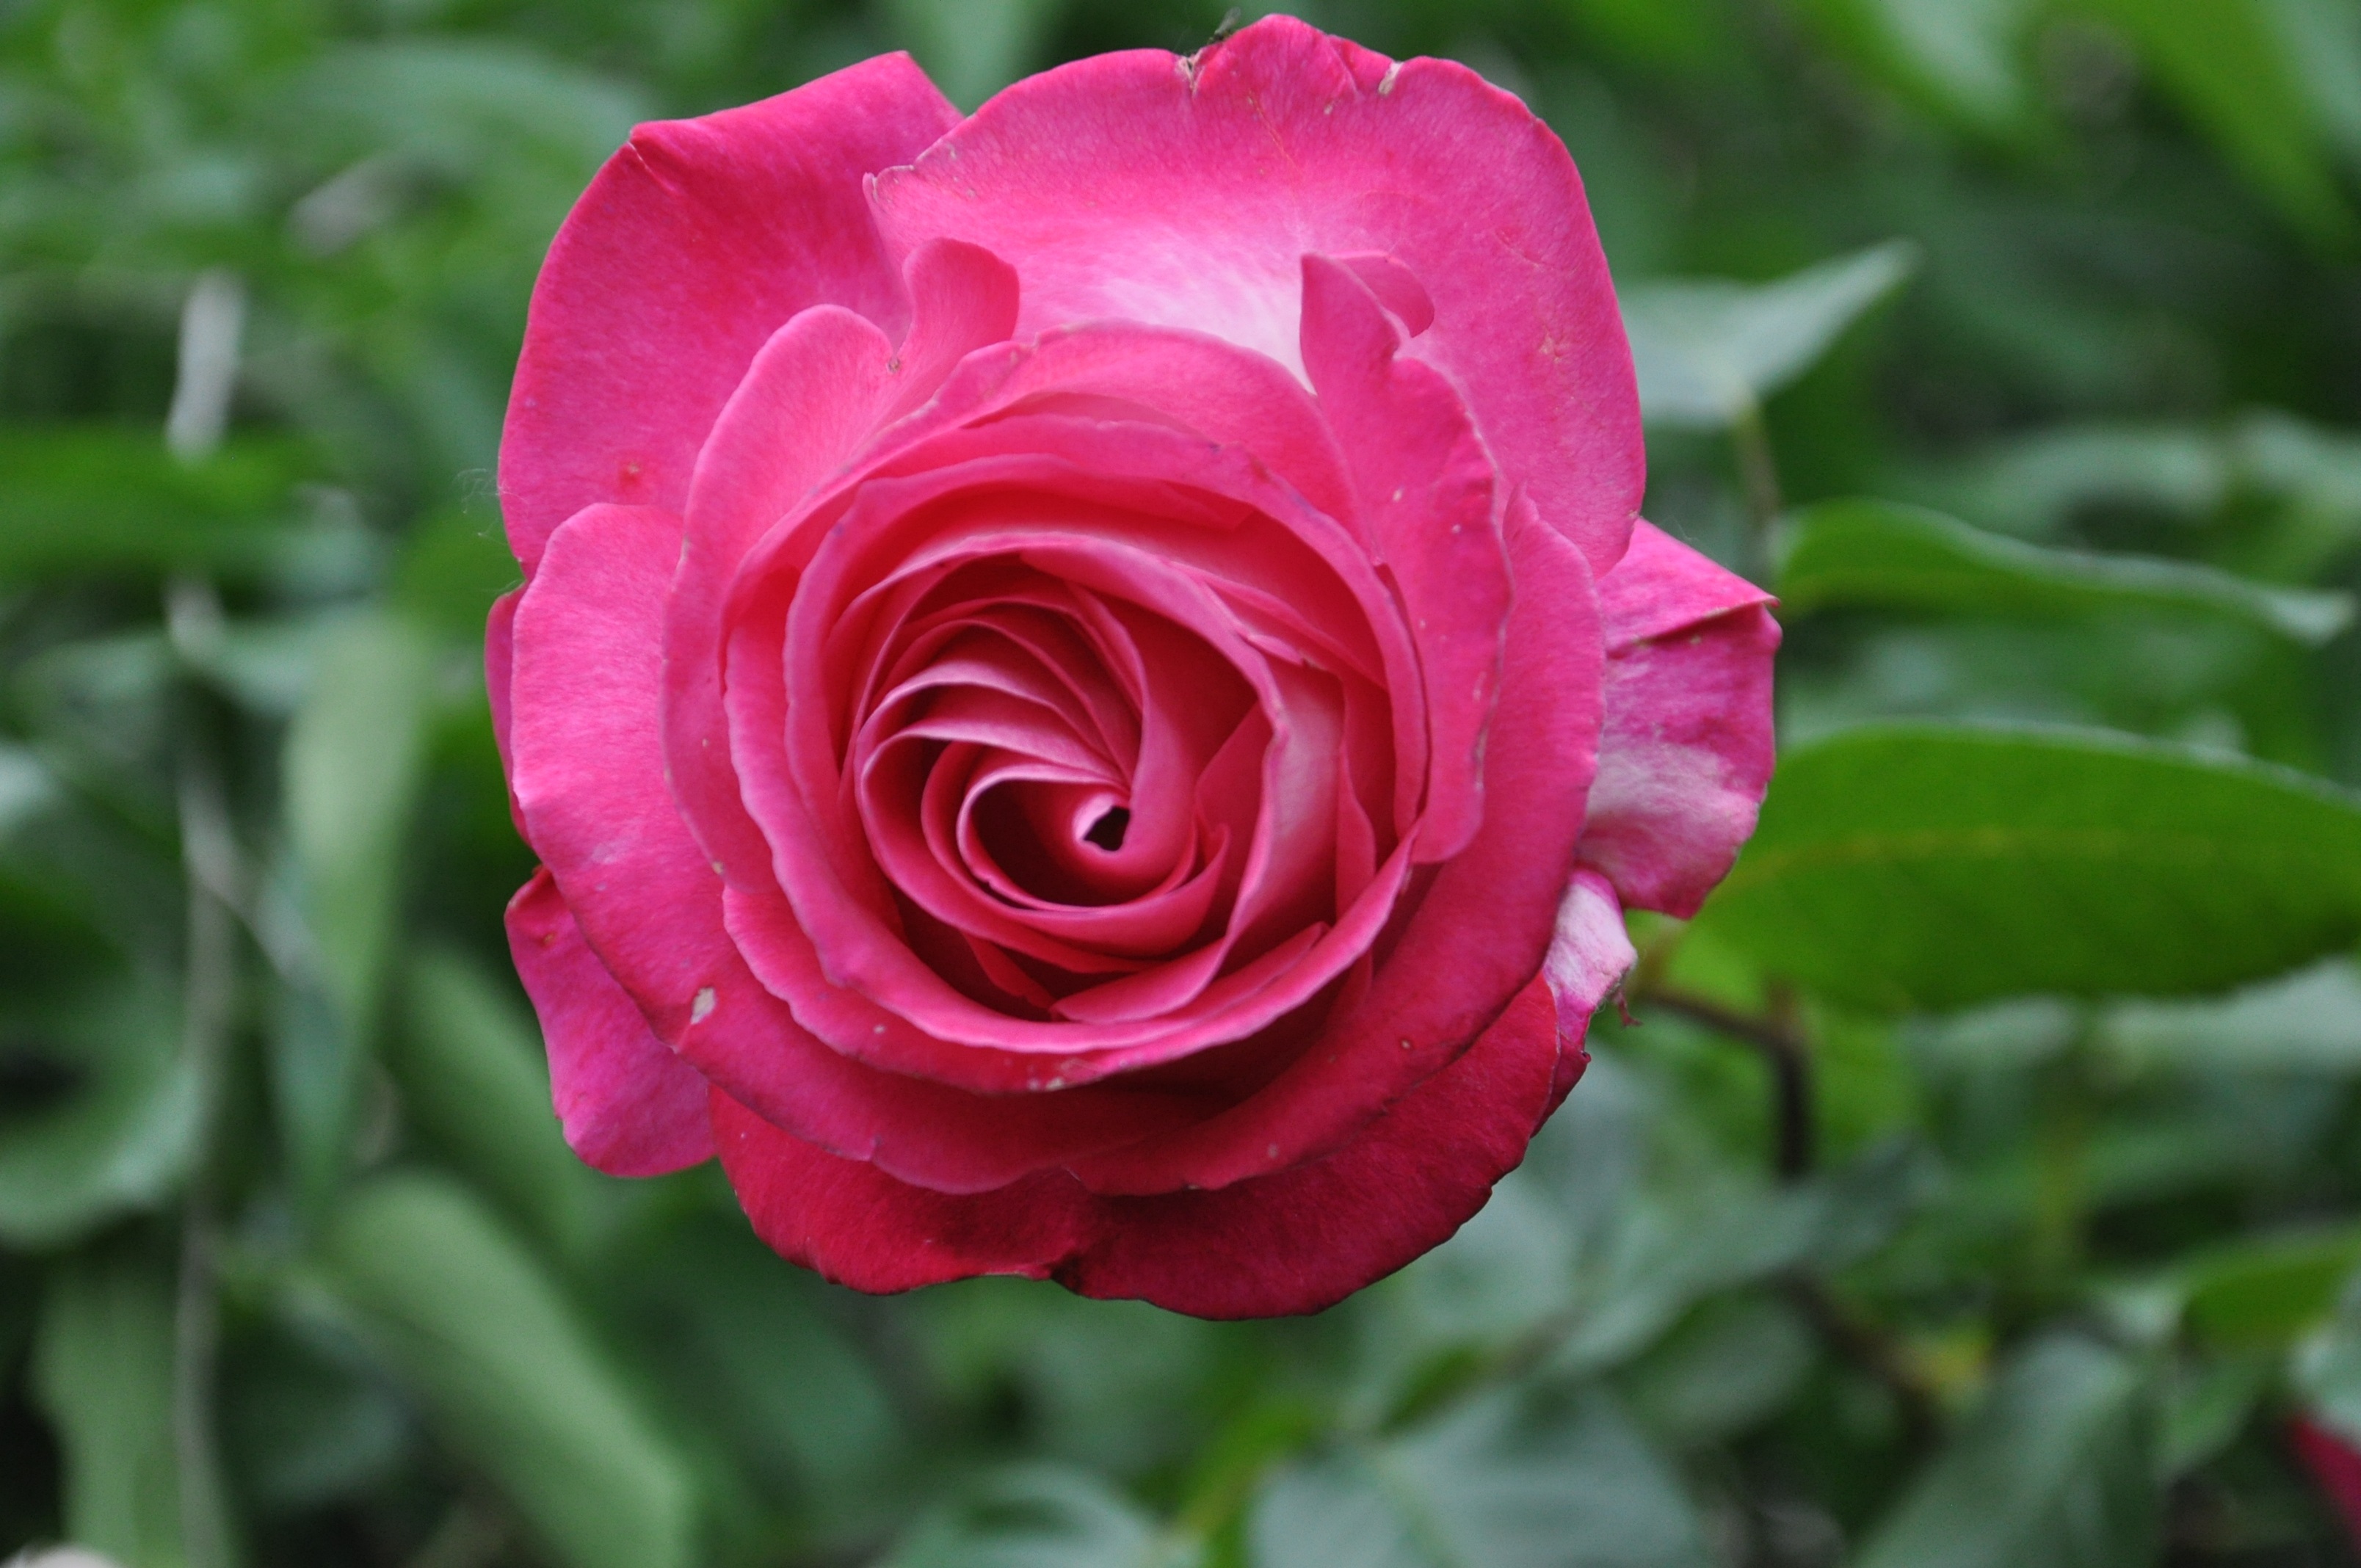
plant, flower, petal, rose, garden, pink, flora, floribunda, flowering plant, garden roses, rose family, plant stem, land plant, rosa centifolia